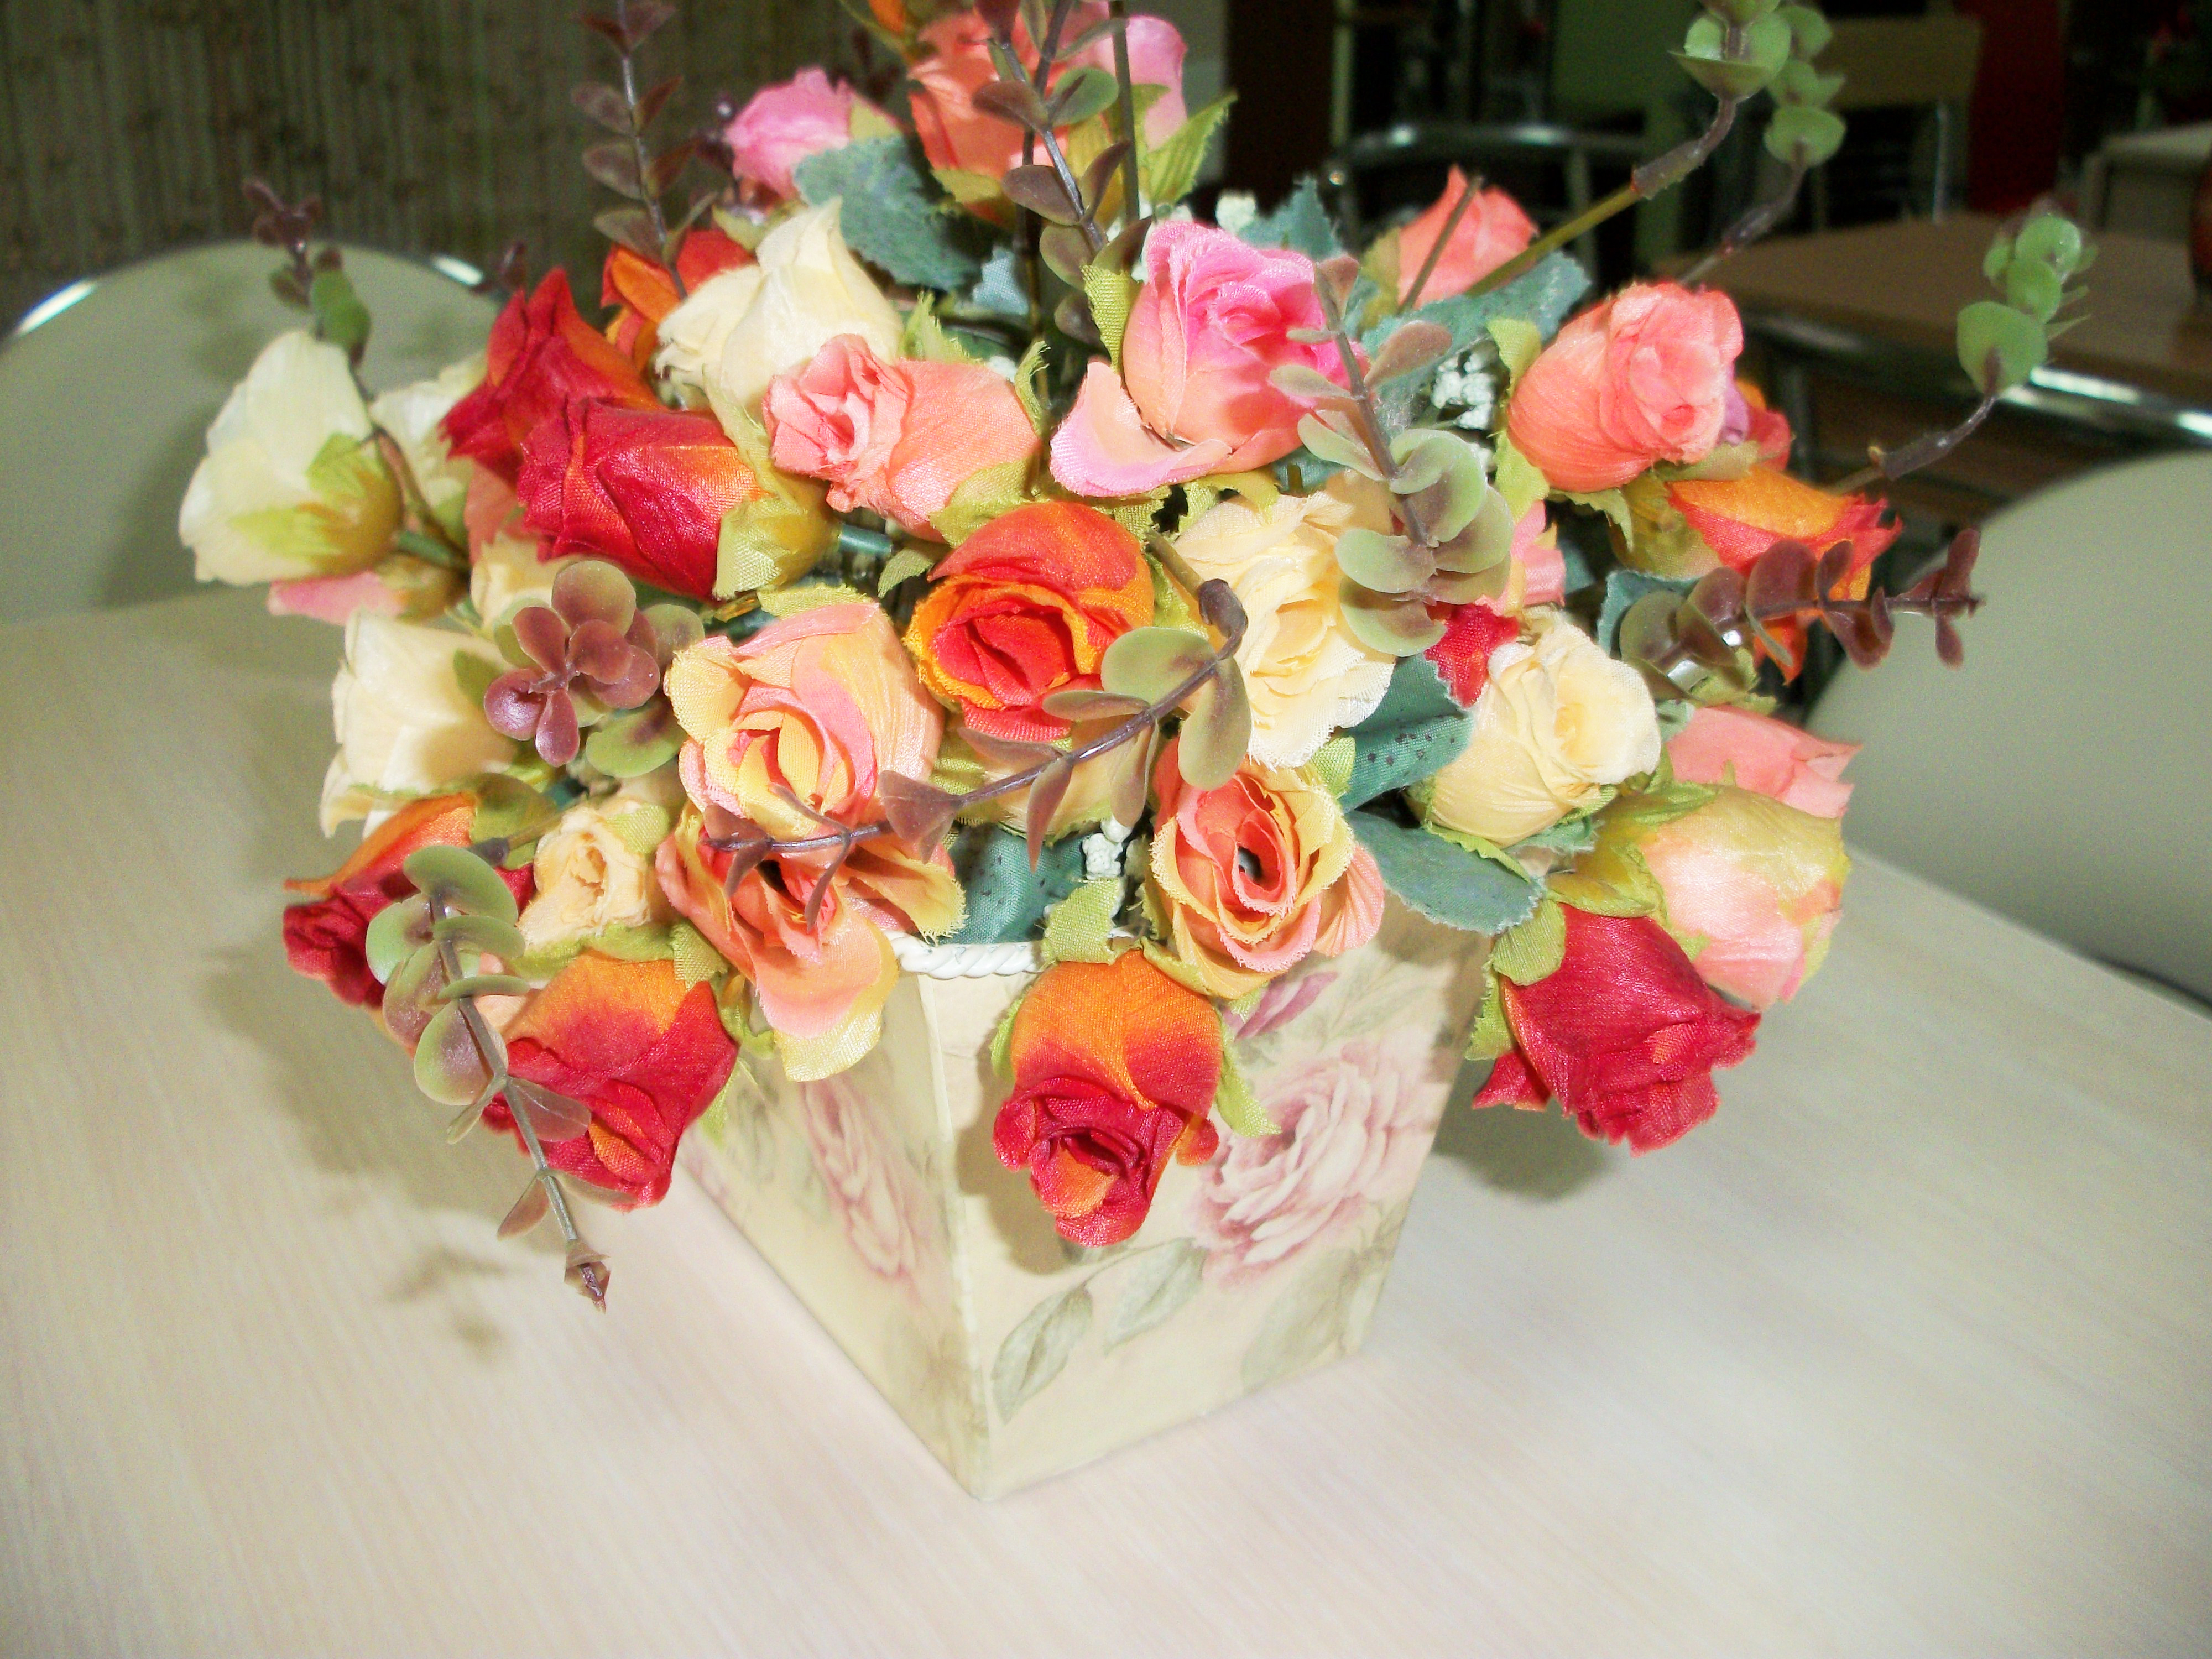
flowers, roses, flower, flower arranging, floristry, flower bouquet, rose, pink, garden roses, rose family, cut flowers, floral design, flowering plant, centrepiece, rose order, plant, artificial flower, petal, rosa centifolia